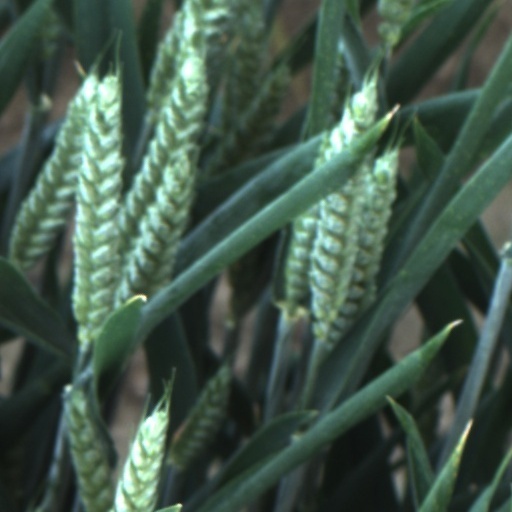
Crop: wheat